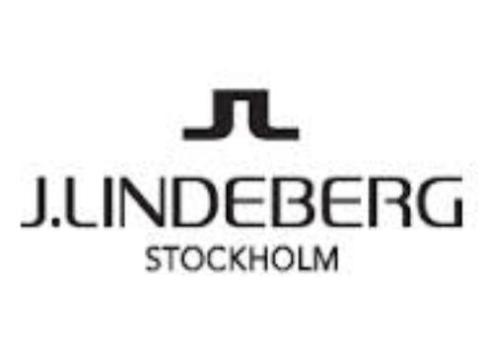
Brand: jlindeberg-1
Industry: Clothes